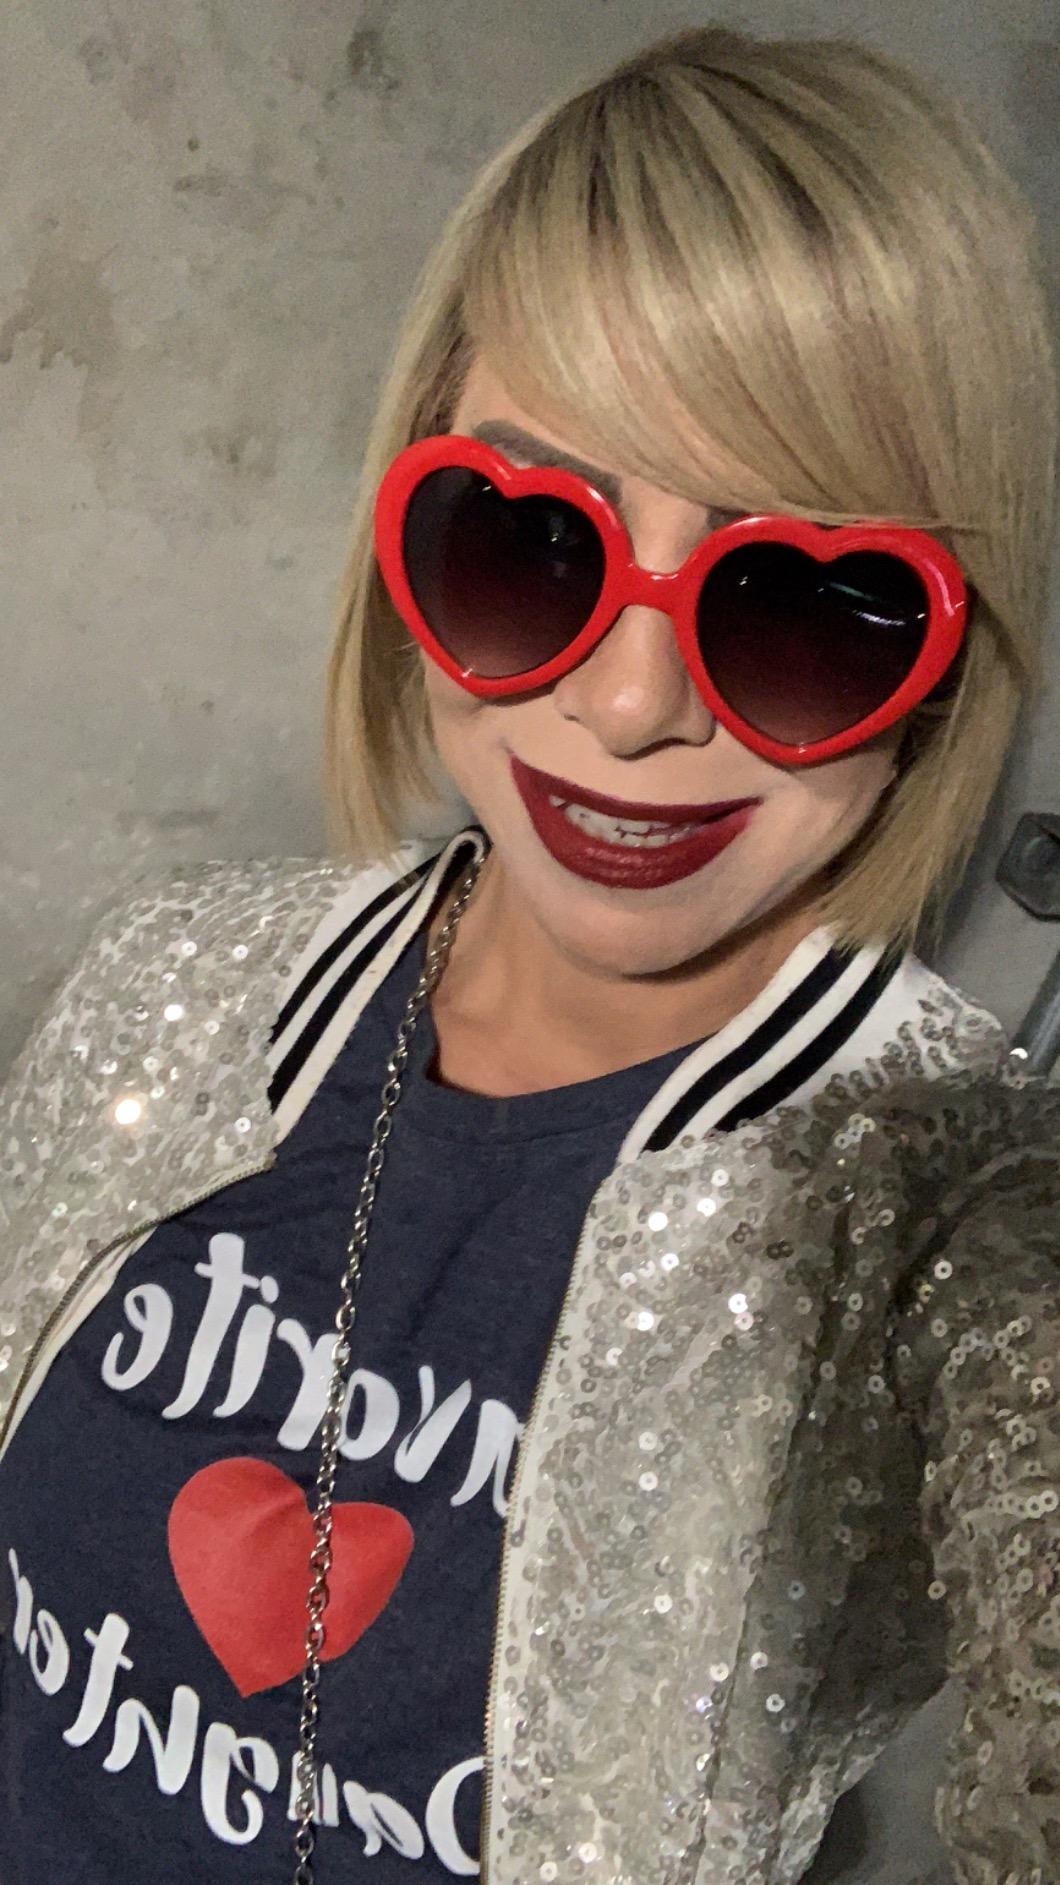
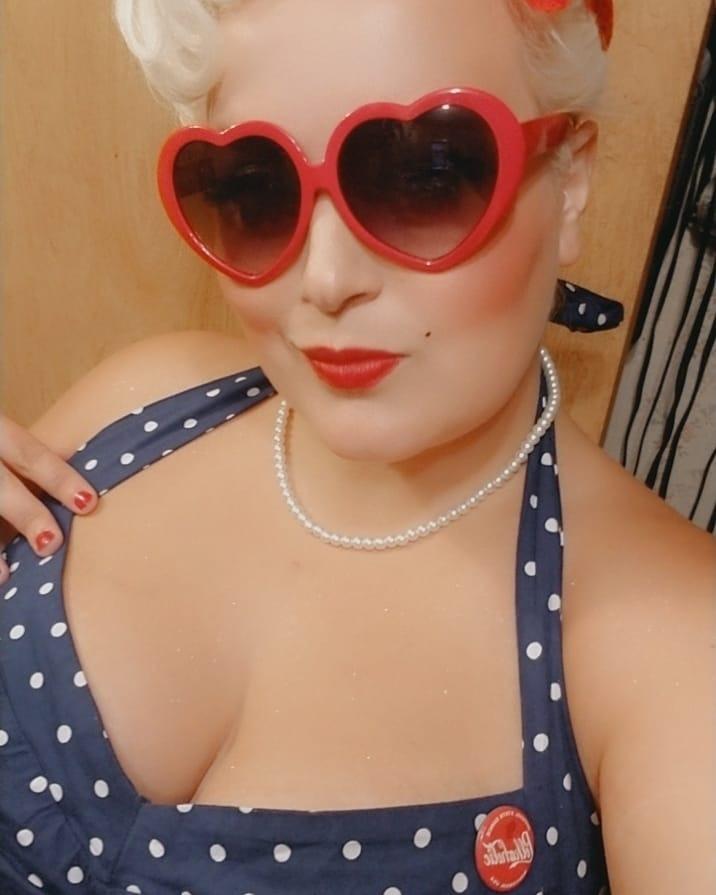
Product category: accessories_sunglasses
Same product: yes